Pulvermuhl Viaduct

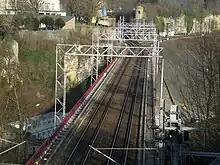
The deck of the viaduct

The viaduct crosses the Alzette valley between the north exit of the Luxembourg station and the Rham Plateau. The viaduct has two abutments and four intermediate supports of hollow reinforced concrete, supported by deep foundations of hollow reinforced concrete with a bridge deck formed of a composite structure made of a metal frame and a triangular tubular reinforced concrete slab.